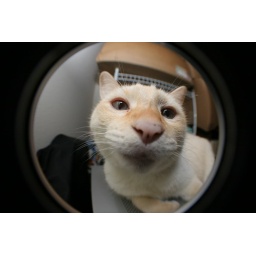
Marshmellow sleeping on my cable box till he awoke with my camera in his face.